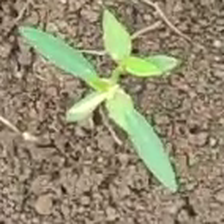
Weed species: Moti_dudhi(Euphorbia_geneculata_L)